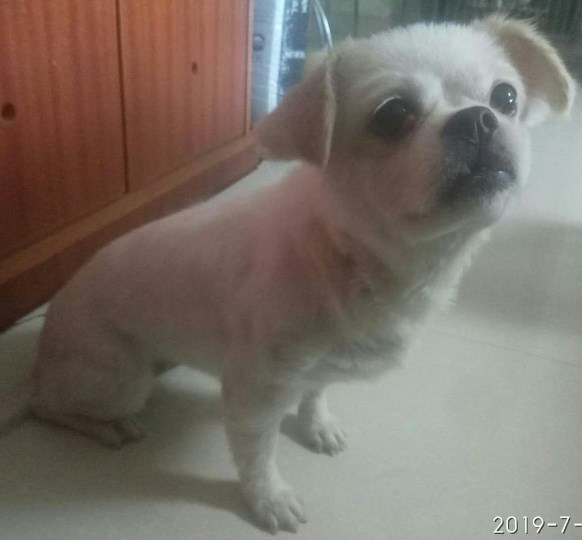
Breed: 480-n000125-Pekinese